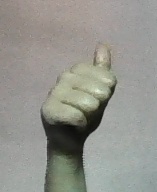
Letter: aleff